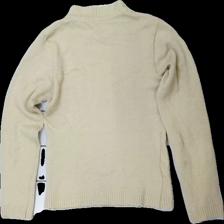
View: back
Type: Sweater
Category: Ladies
Brand: Missing
Colors: Beige
Material: 100% acrylic
Cut: Regular
Season: All
Damage location: top right
Damage 2 location: middle center
Damage 3 location: bottom right
Price range: <50
Recommended usage: Export
Description: beige långärmad stickad tröja, nopprig